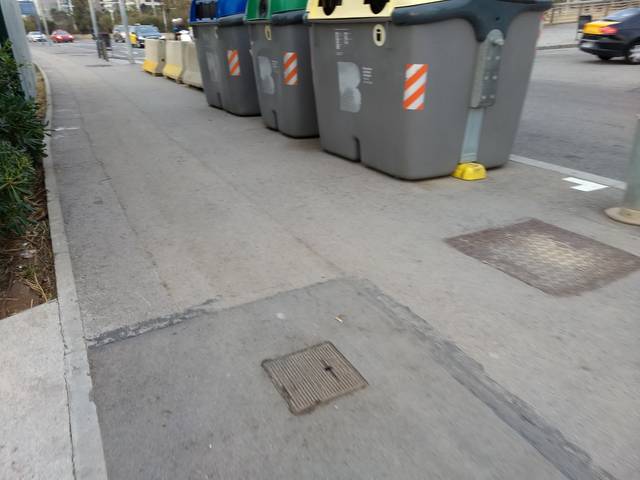
Region: Spain
Coordinates: 41.401, 2.213